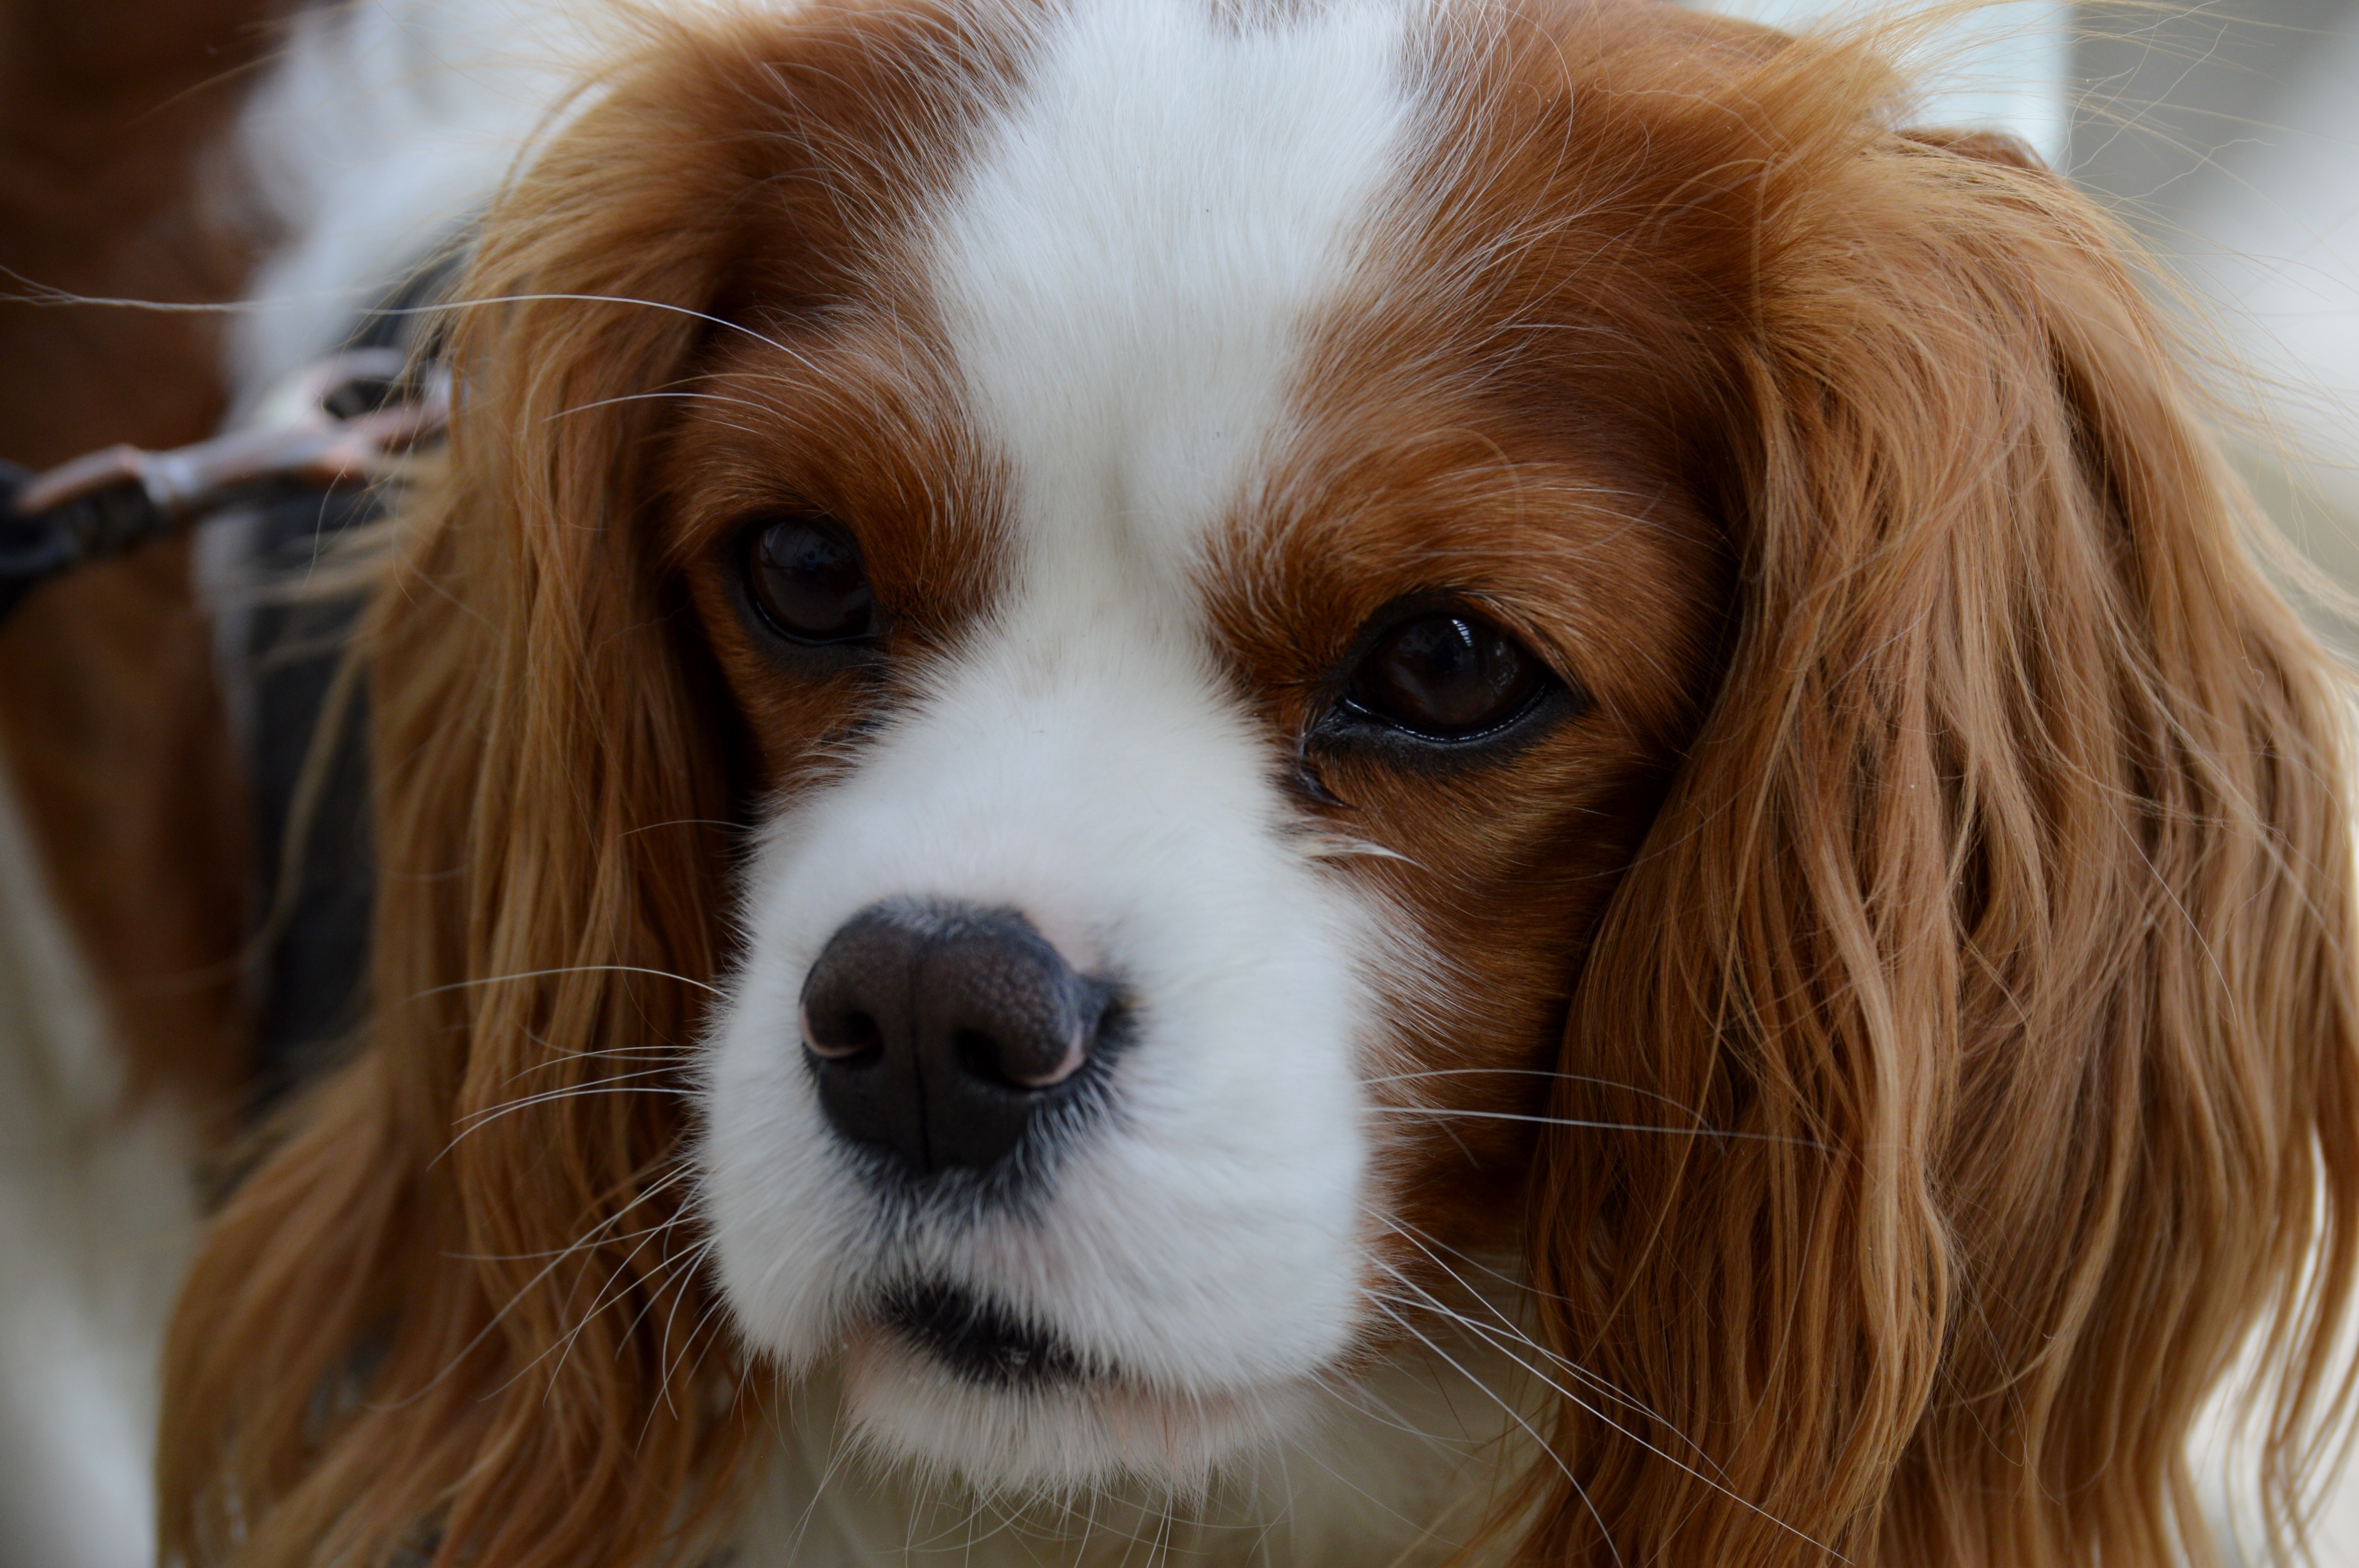
white, puppy, dog, animal, cute, pet, fur, brown, mammal, spaniel, vertebrate, funny, dog breed, cavalier king charles spaniel, king charles spaniel, dog like mammal, carnivoran, kooikerhondje, cavachon, welsh springer spaniel, phalene